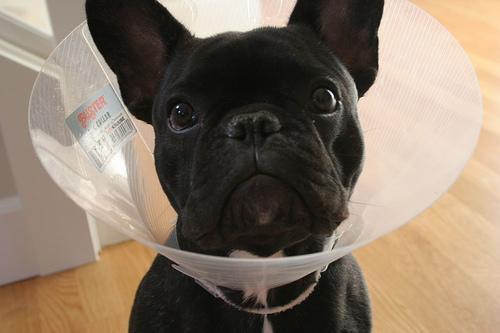
French_bulldog